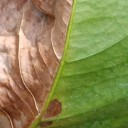
Label: Phoma